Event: Nepal Earthquake
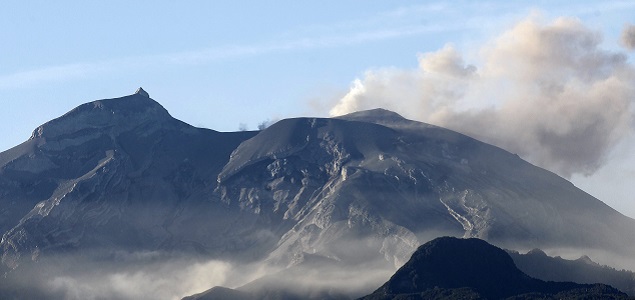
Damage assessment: no_damage